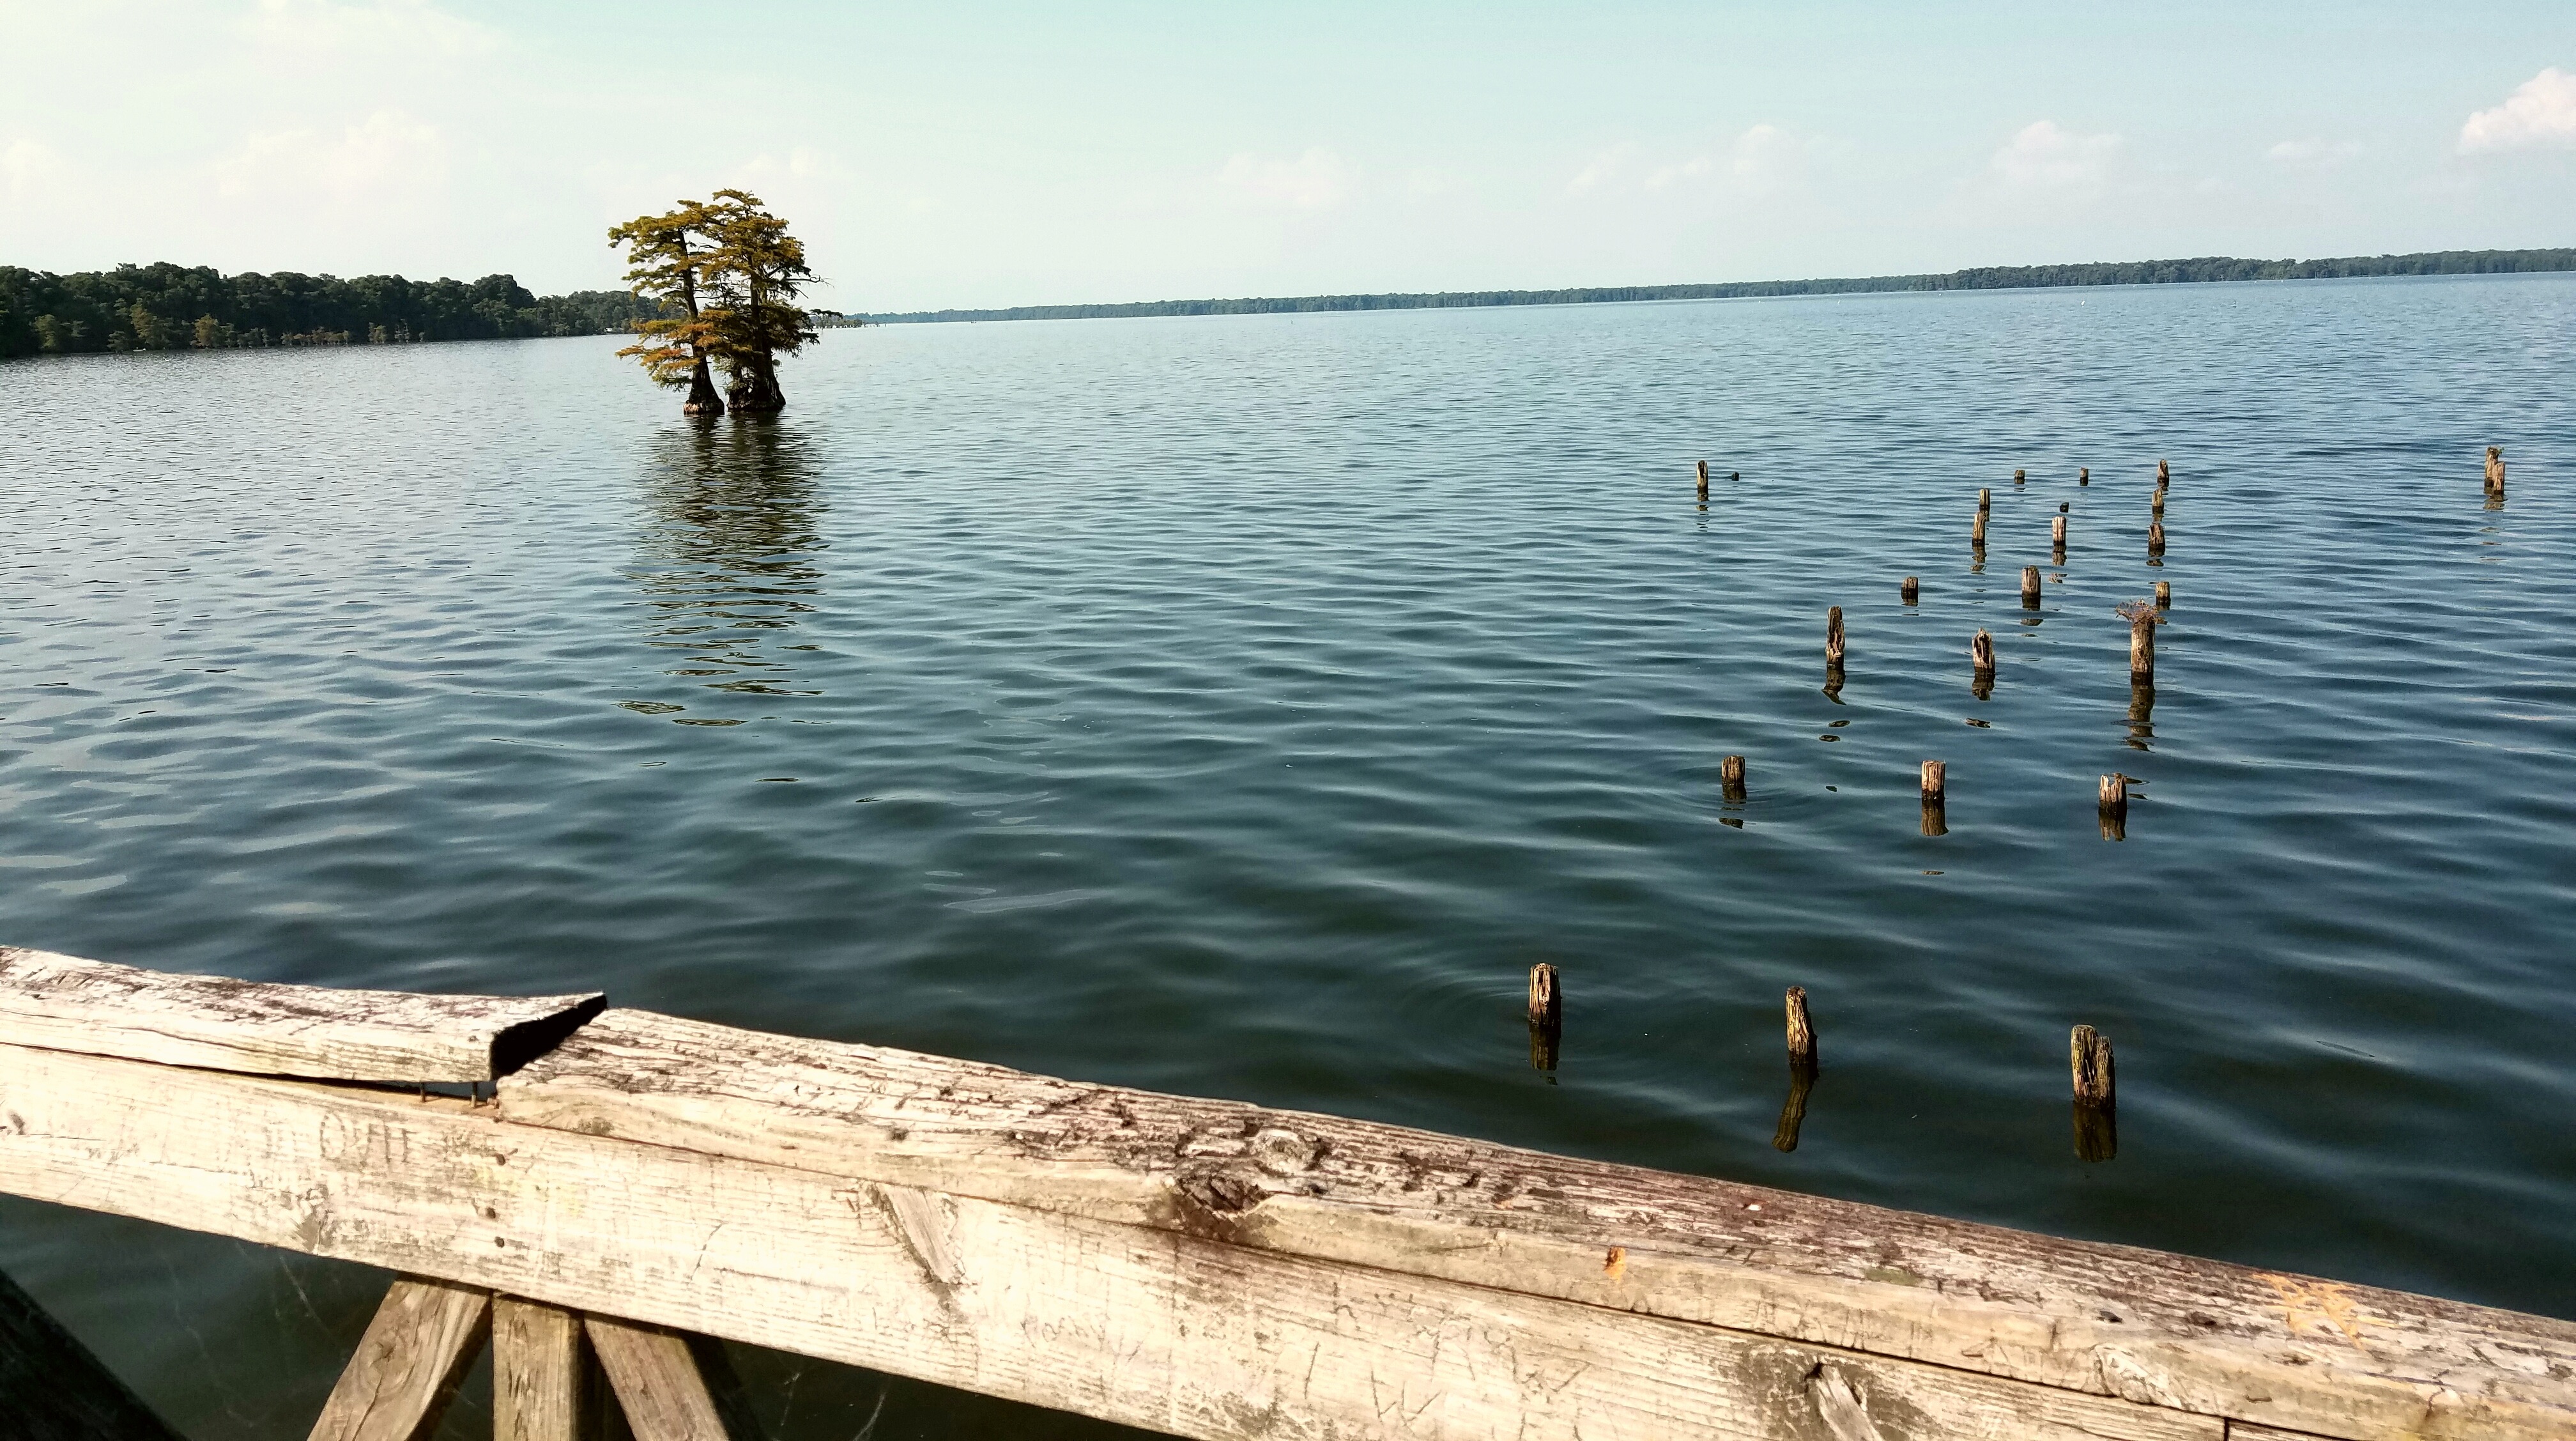
sea, water, dock, shore, lake, reflection, bay, reservoir, boating